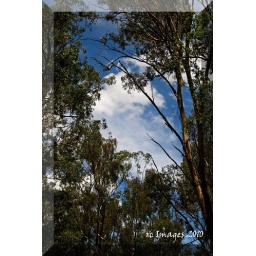
window to the sky by cher